Alcarràs (film)

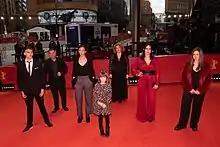
Cast members during the presentation of the film at the Berlinale

The film was screened in the official competition of the 72nd Berlinale on 15 February 2022. The film was also screened at the Málaga Festival on 19 March 2022. Initially announced to run as part of the festival's official competition, the festival and the film's producers agreed to screen the film out of competition instead.